Krishnapuram Palace

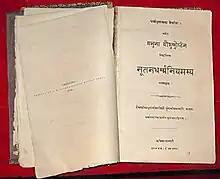
Bible in Sanskrit language printed in Calcutta (Kolkata) in 1886, kept in the Palace museum

The museum in the Krishnapuram Palace also has a copy of the Bible in Sanskrit printed in Calcutta (Kolkata) in 1886. Ceremonial utensils are also on display in a display case, which consists of oil lamps, fine miniature figures, and small stone columns carved with serpent deities (collected from various local houses). Some of these are arranged in an arc form known as "prabhu" and placed behind a temple deity to provide a "hallow of light". Fine miniature "Panchaloha" (five metals of bronze alloy with gold also as an ingredient) figures on display are of the Varuna (water god), many Vishnus and a minuscule devotee in worship mode.